A Cold, Cold Winter

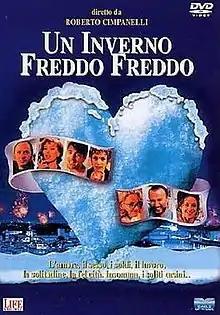

A Cold, Cold Winter is a 1996 Italian romantic comedy film directed by Roberto Cimpanelli.